Menzel (Djerba)

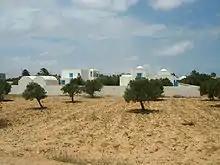
Outside view of a "menzel"

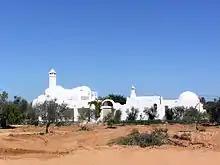
Another "menzel"

Menzel (Arabic: منزل, lit. "villa"; pronounced in Modern Standard Arabic as ""manzul"") is a type of dwelling and agricultural property typical of the Tunisian island of Djerba.